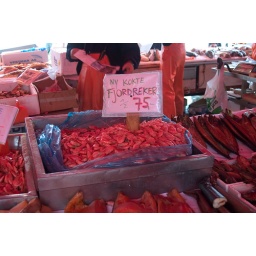
fish market in Bergen, Norway